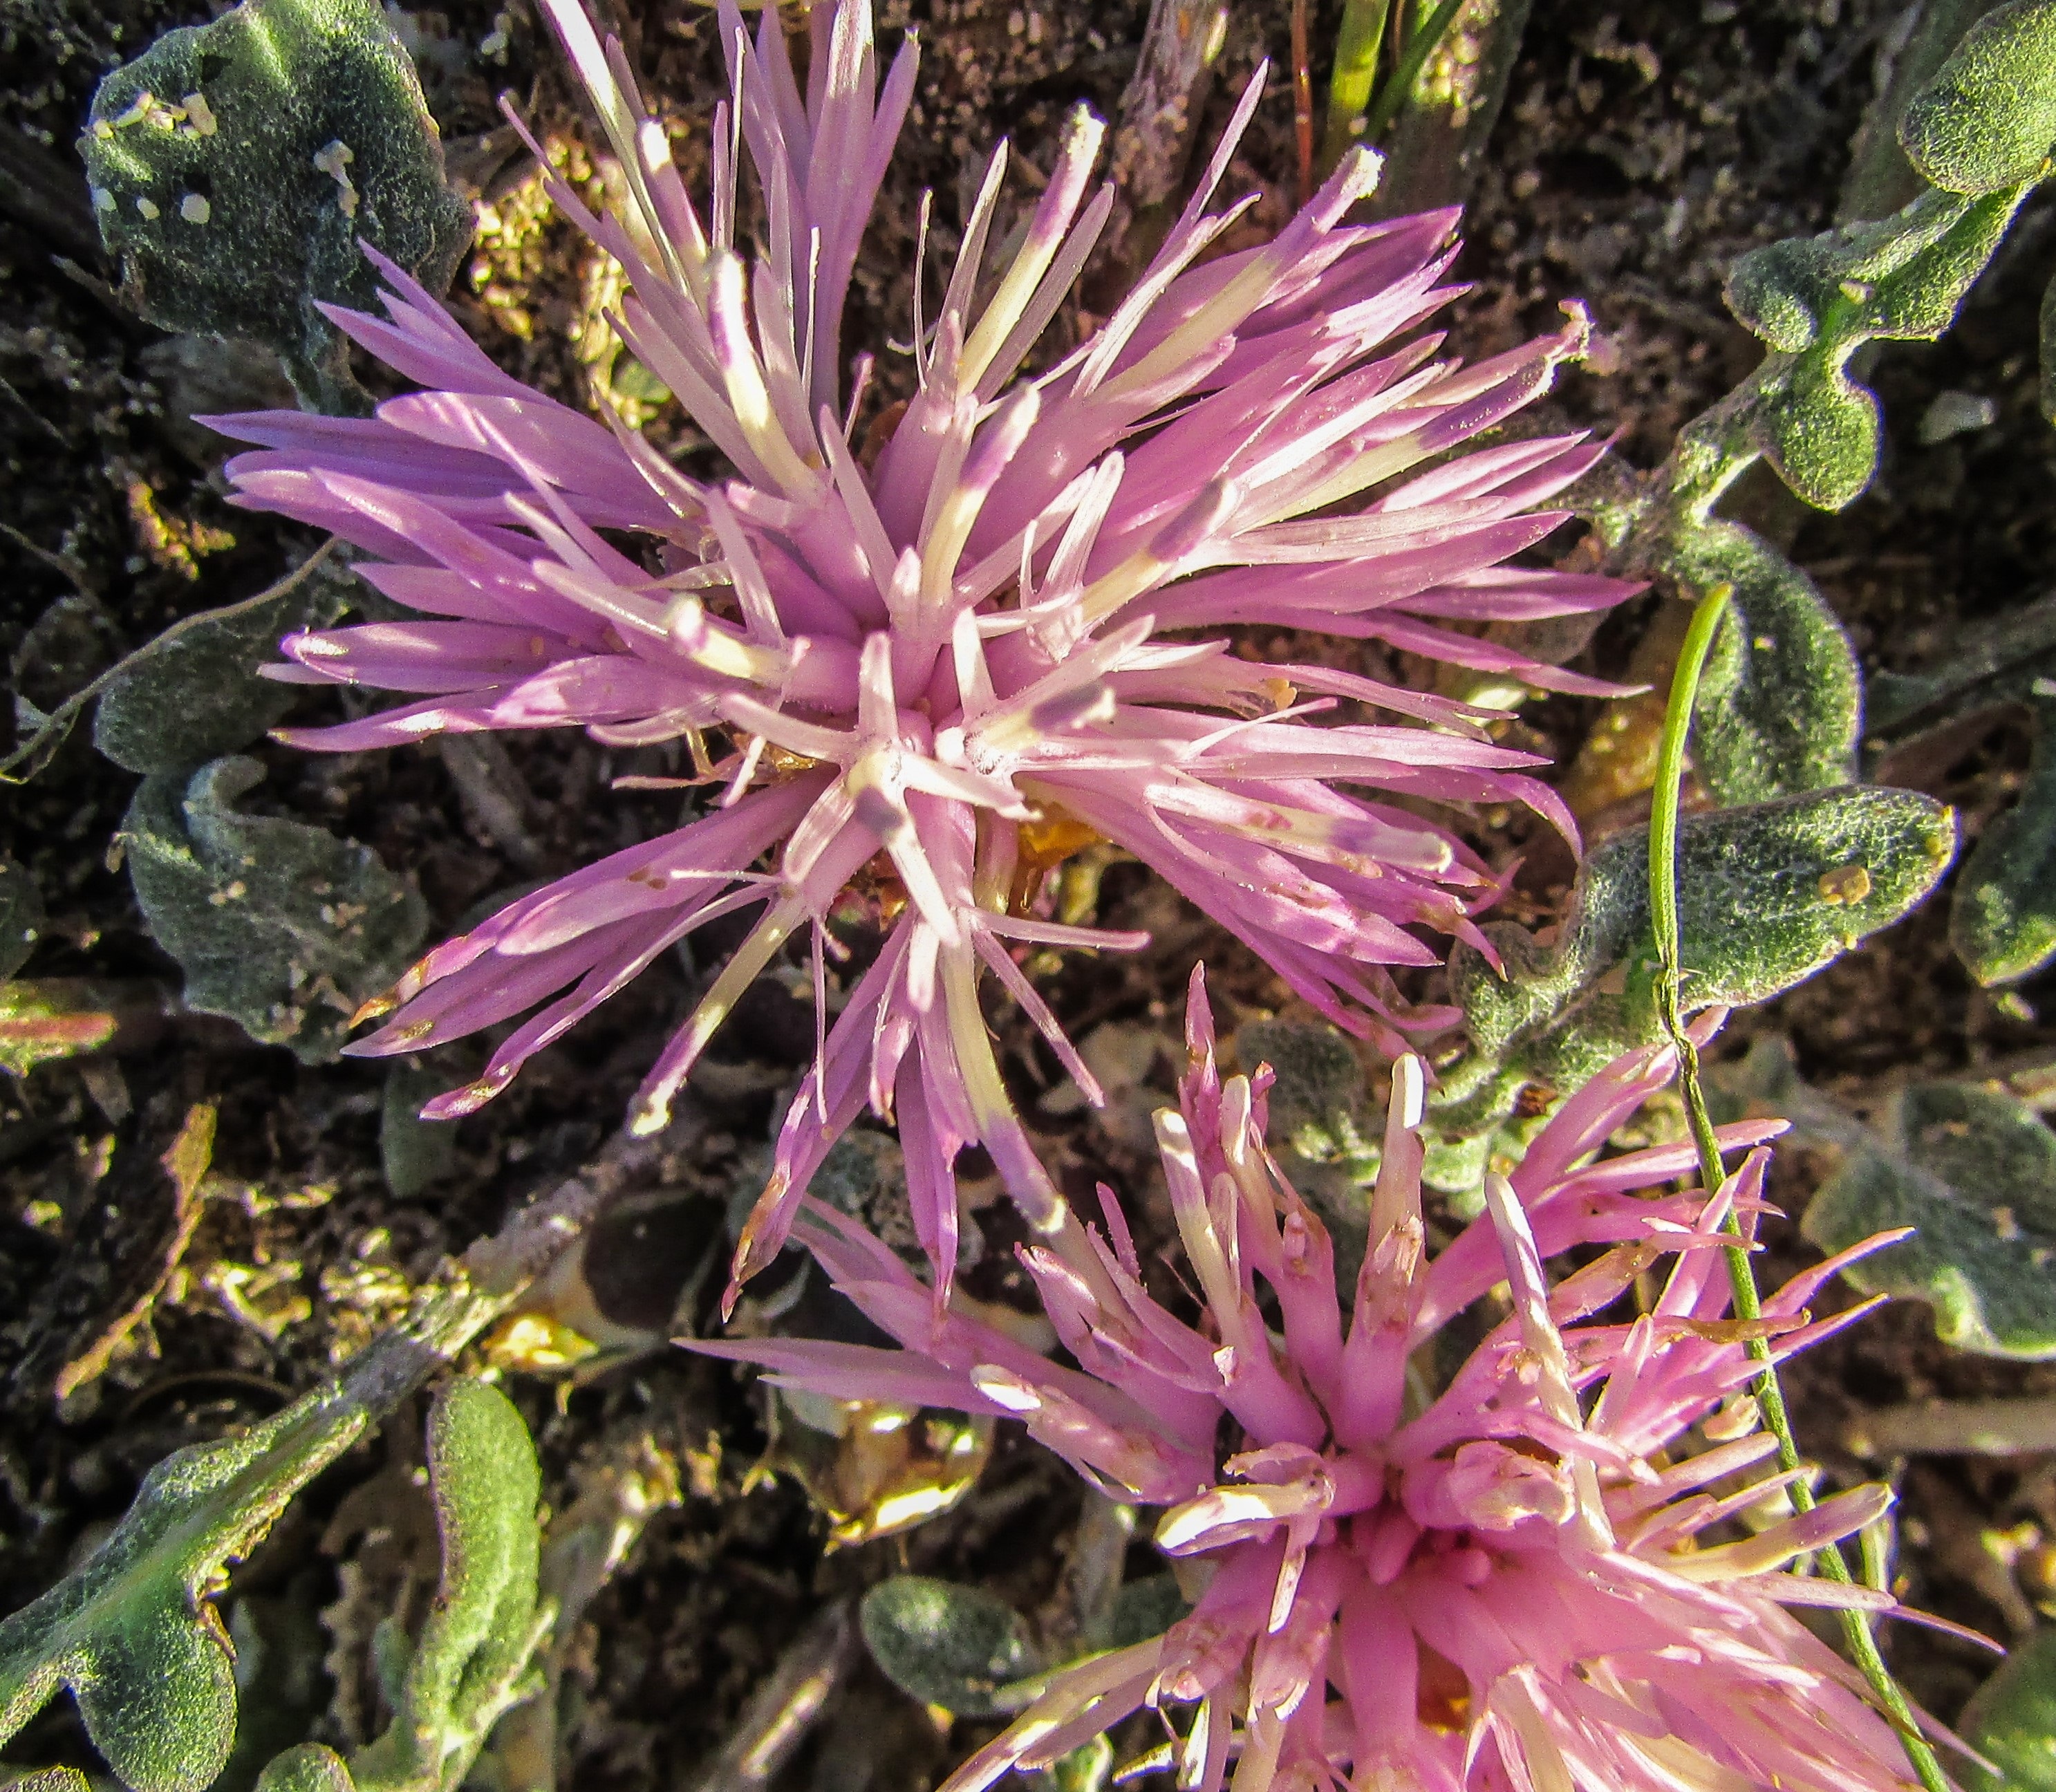
nature, plant, flower, herb, produce, botany, flora, wildflower, thistle, cyprus, ayia napa, flowering plant, daisy family, silybum, annual plant, land plant